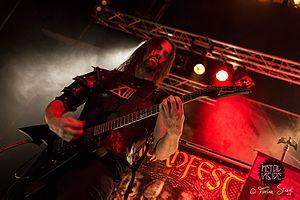
Ex Deo est un supergroupe de death metal canadien, originaire de Montréal, au Québec. Formé en 2008, le groupe s'inspire de l'histoire ainsi que de mythes et légendes romaines aussi bien dans ses textes que sur scène. Il est à noter que quatre de ses membres font également partie du groupe de death metal Kataklysm.